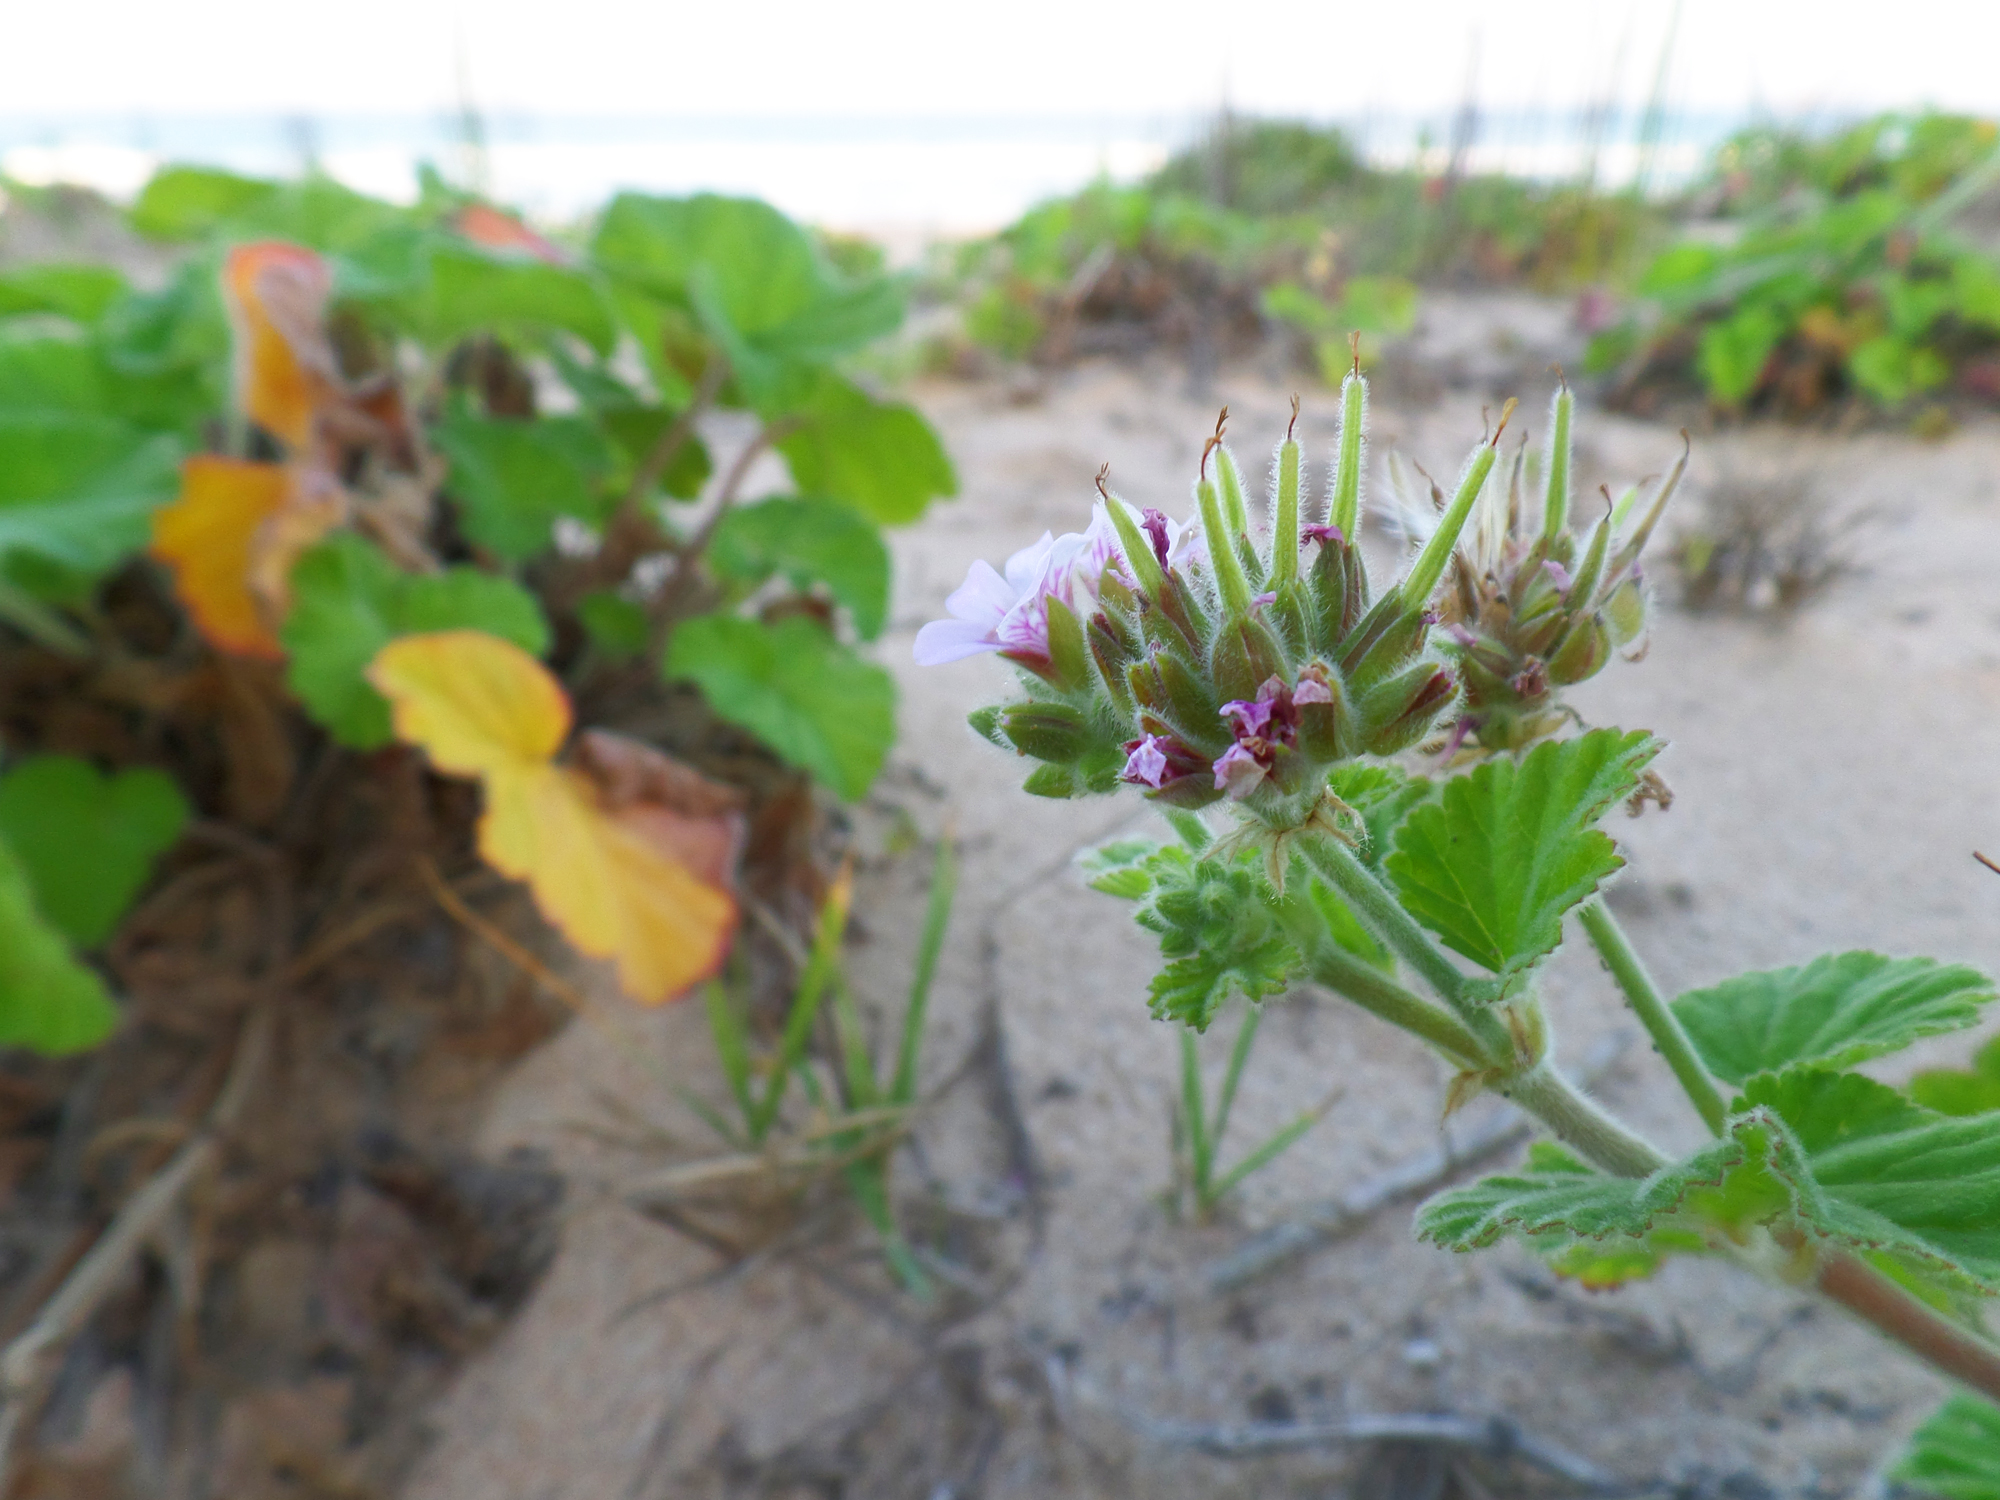
beach, sand, plant, leaf, flower, food, herb, produce, vegetable, soil, flora, wildflower, nsw, southdurras, native, australian, geranium, flowering plant, annual plant, land plant